Snow

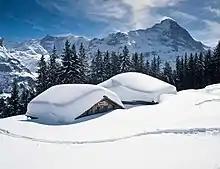
Extreme snow accumulation on building roofs

Snowfall can be beneficial to agriculture by serving as a thermal insulator, conserving the heat of the Earth and protecting crops from subfreezing weather. Some agricultural areas depend on an accumulation of snow during winter that will melt gradually in spring, providing water for crop growth, both directly and via runoff through streams and rivers, which supply irrigation canals. The following are examples of rivers that rely on meltwater from glaciers or seasonal snowpack as an important part of their flow on which irrigation depends: the Ganges, many of whose tributaries rise in the Himalayas and which provide much irrigation in northeast India, the Indus River, which rises in Tibet and provides irrigation water to Pakistan from rapidly retreating Tibetan glaciers, and the Colorado River, which receives much of its water from seasonal snowpack in the Rocky Mountains and provides irrigation water to some .